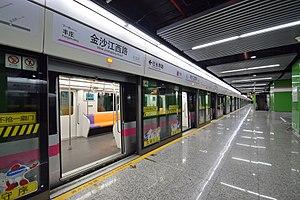
Le métro de Shanghai est le réseau métropolitain desservant la municipalité de Shanghai, recouvrant 13 de ses 16 districts municipaux et la ville de Kunshan, dans la province limitrophe de Jiangsu. Le métro de Shanghai est un des plus grand système de transport urbain au monde selon la longueur du réseau.